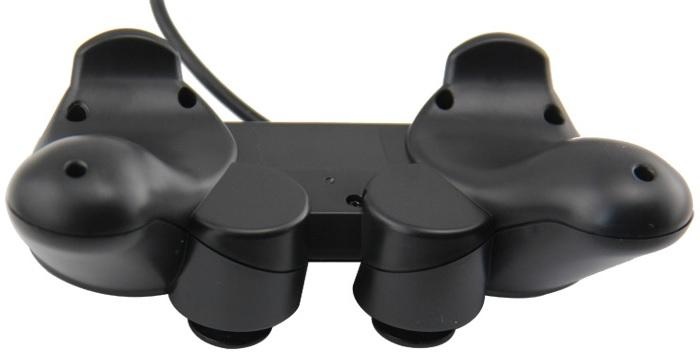
PC USB GAMEPAD
Brand: MICROWORLD
PC USB GAMEPAD - VW-PC11 8 Action Button Select - Start and Analog Button Twin Joystick and 4 manual button USB 2.0 Wired Compatible with PC only Compatible With All Windows
Category: Electronics > Electronics Accessories > Computer Components > Input Devices > Game Controllers > Gaming Pads